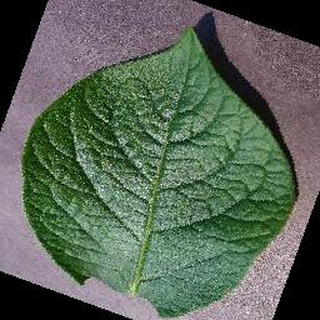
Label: healthy_potato